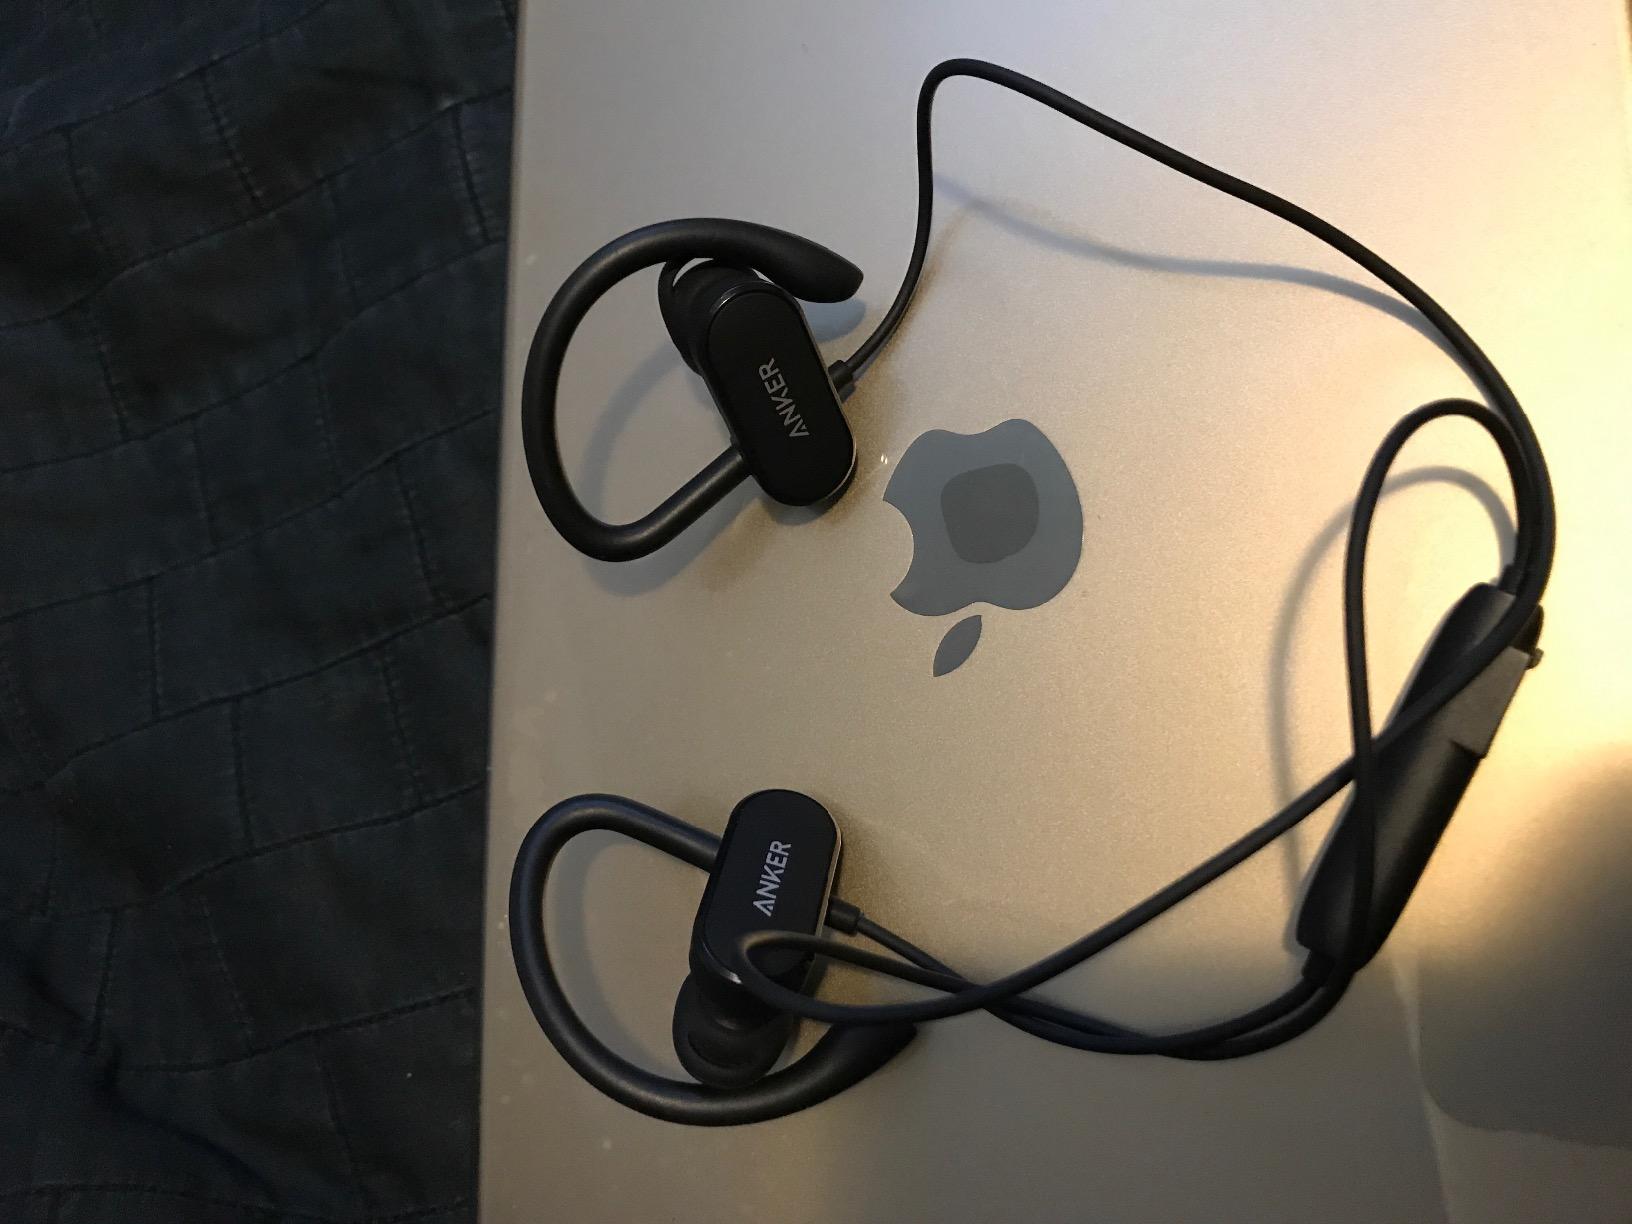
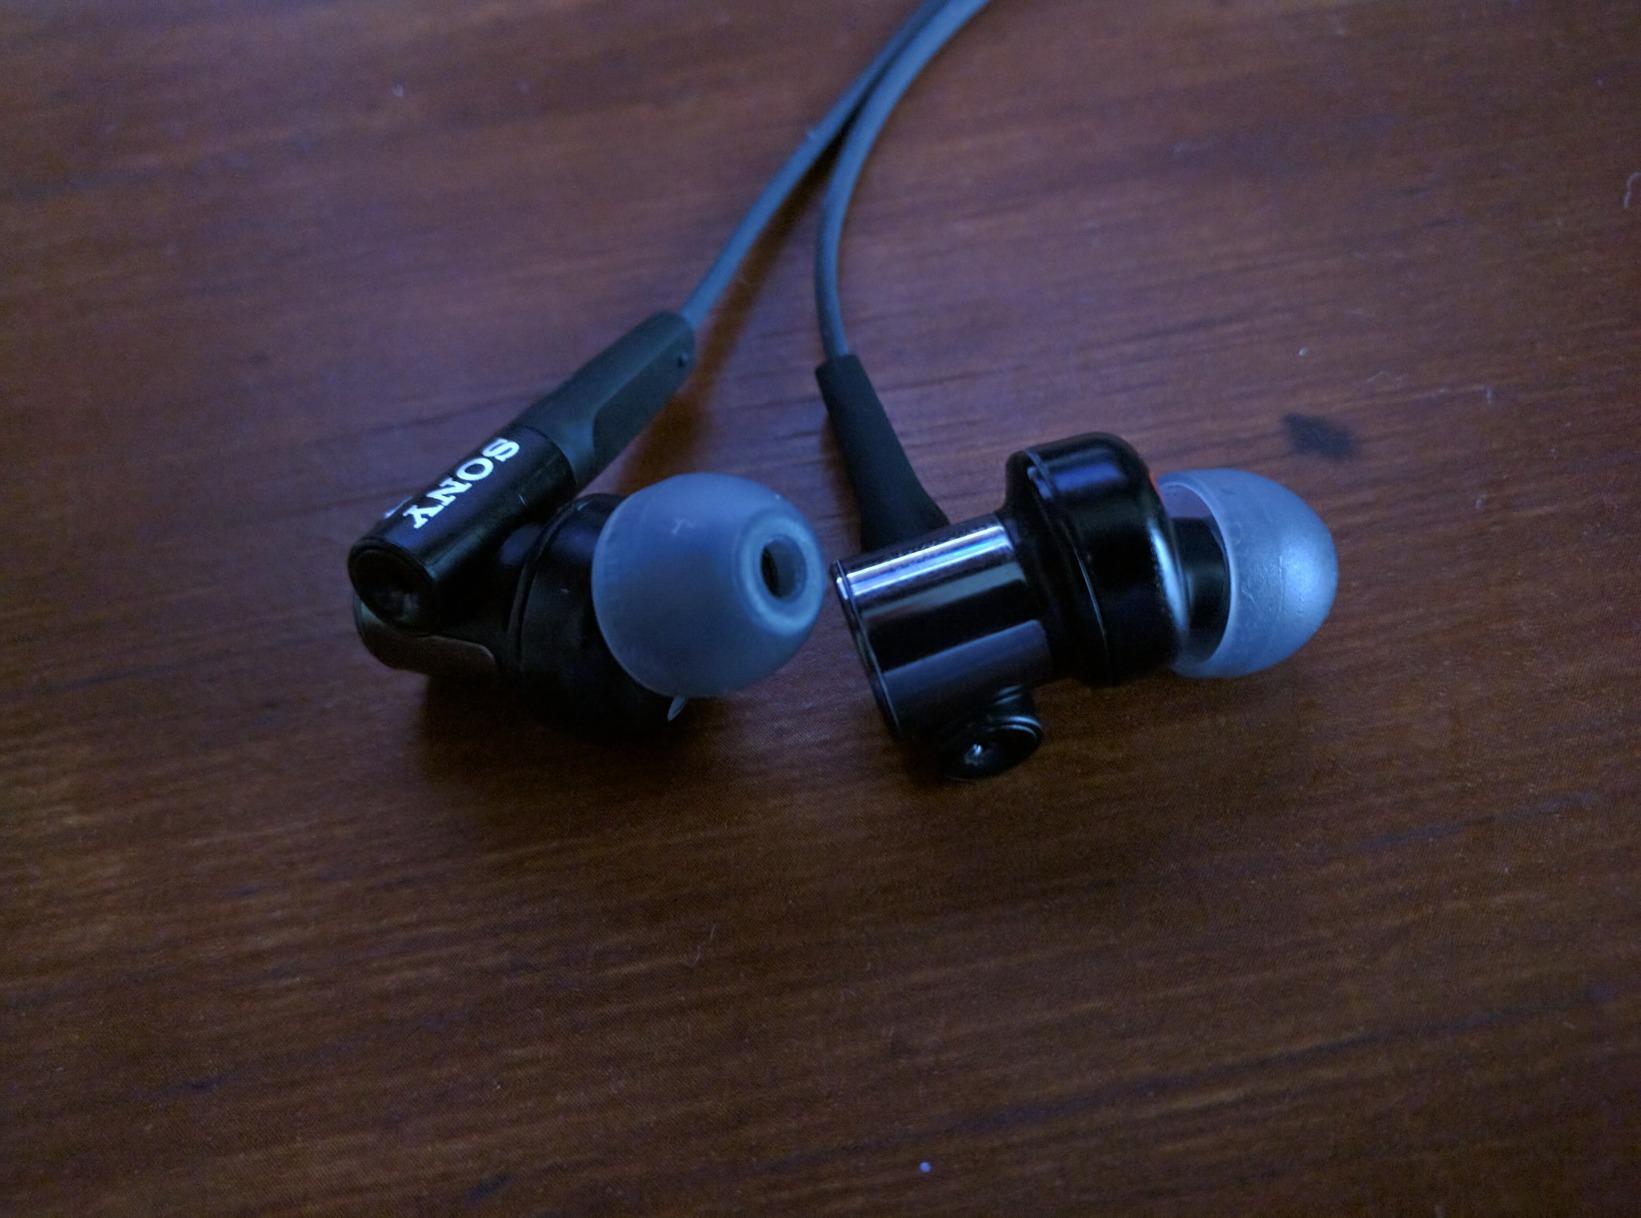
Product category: headphones
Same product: no